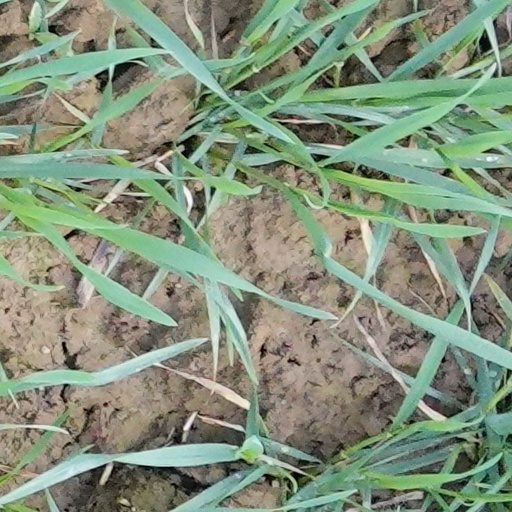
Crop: wheat